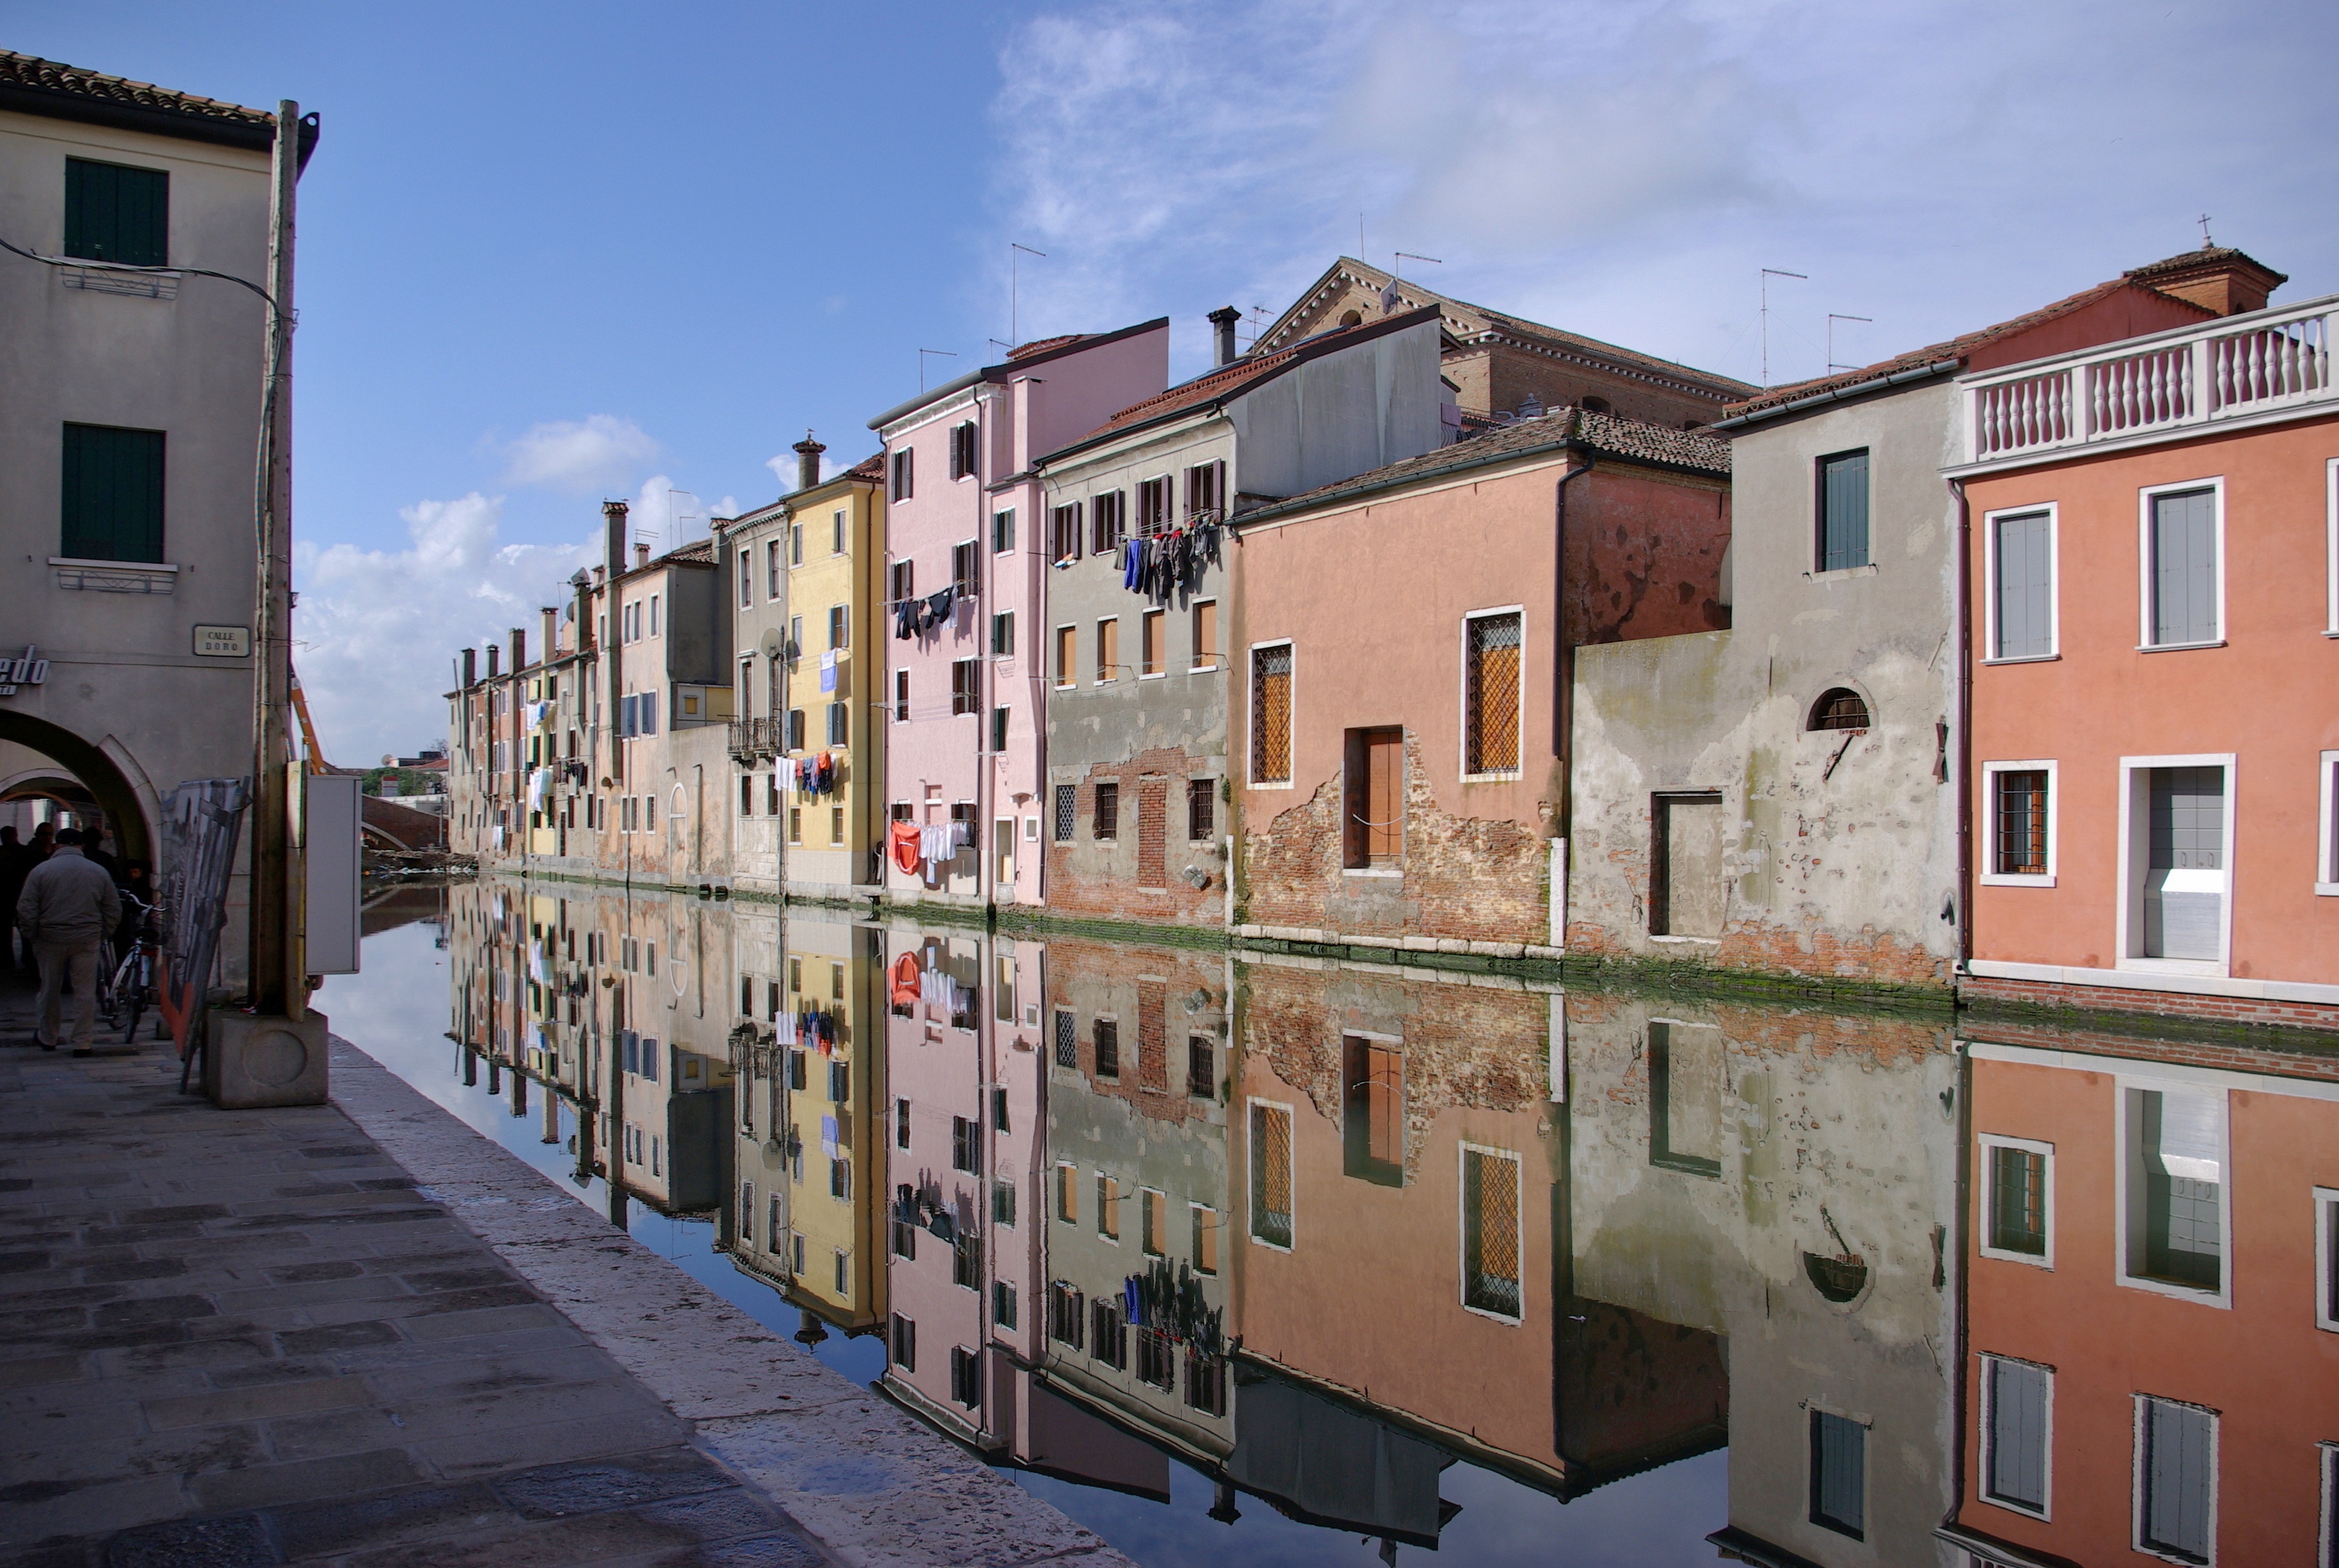
architecture, road, street, house, town, alley, city, wall, reflection, italy, facade, property, apartment, waterway, infrastructure, channel, old houses, neighbourhood, urban area, residential area, human settlement, chioggia